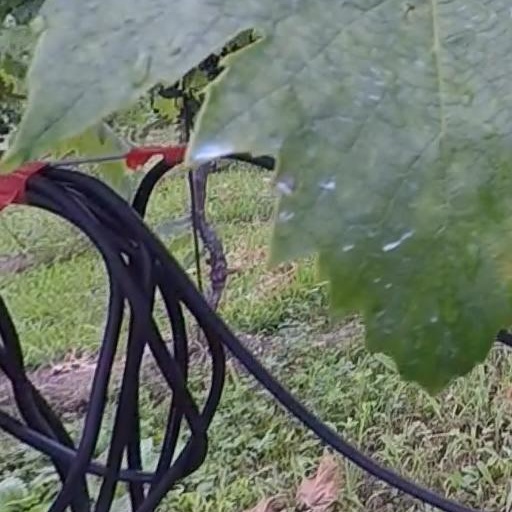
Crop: grape